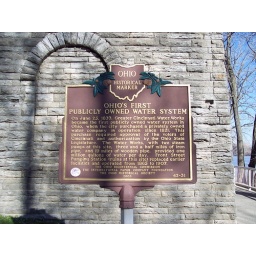
A sign at Bicentennial Commons for Ohio's first publicly owned water system. Publicly owned in 1839.